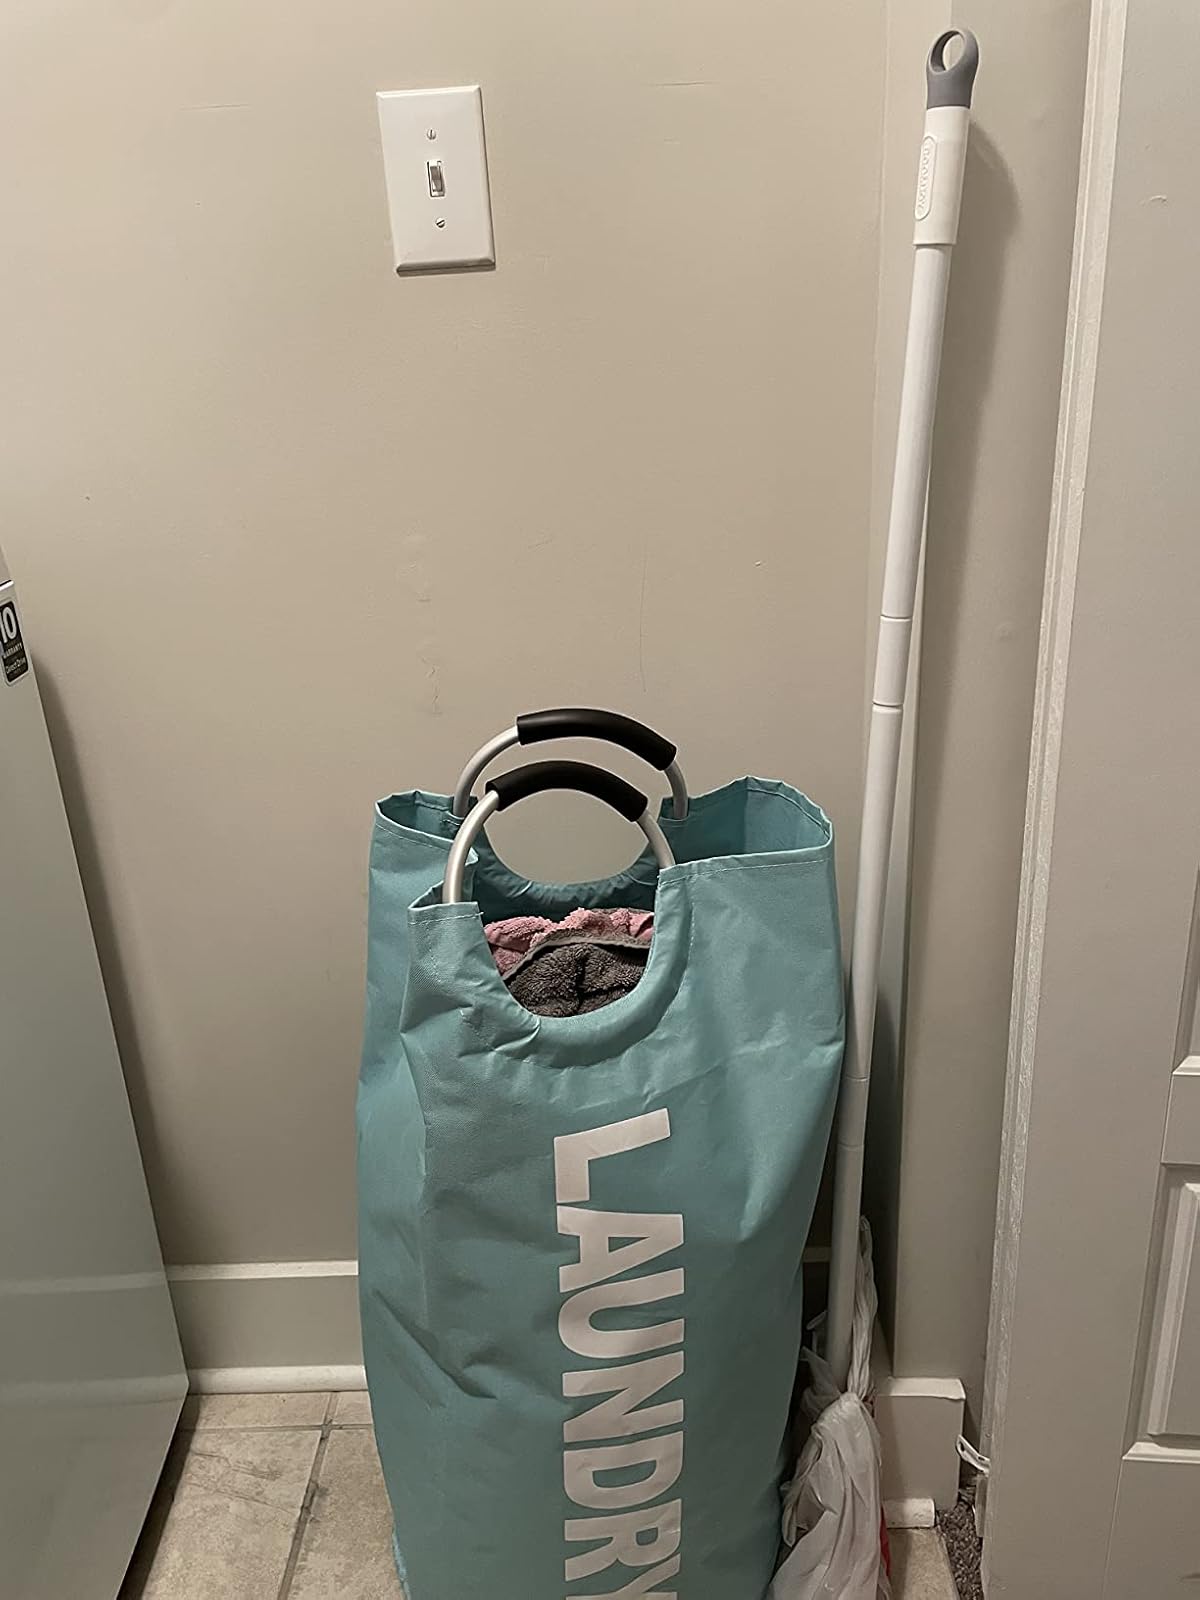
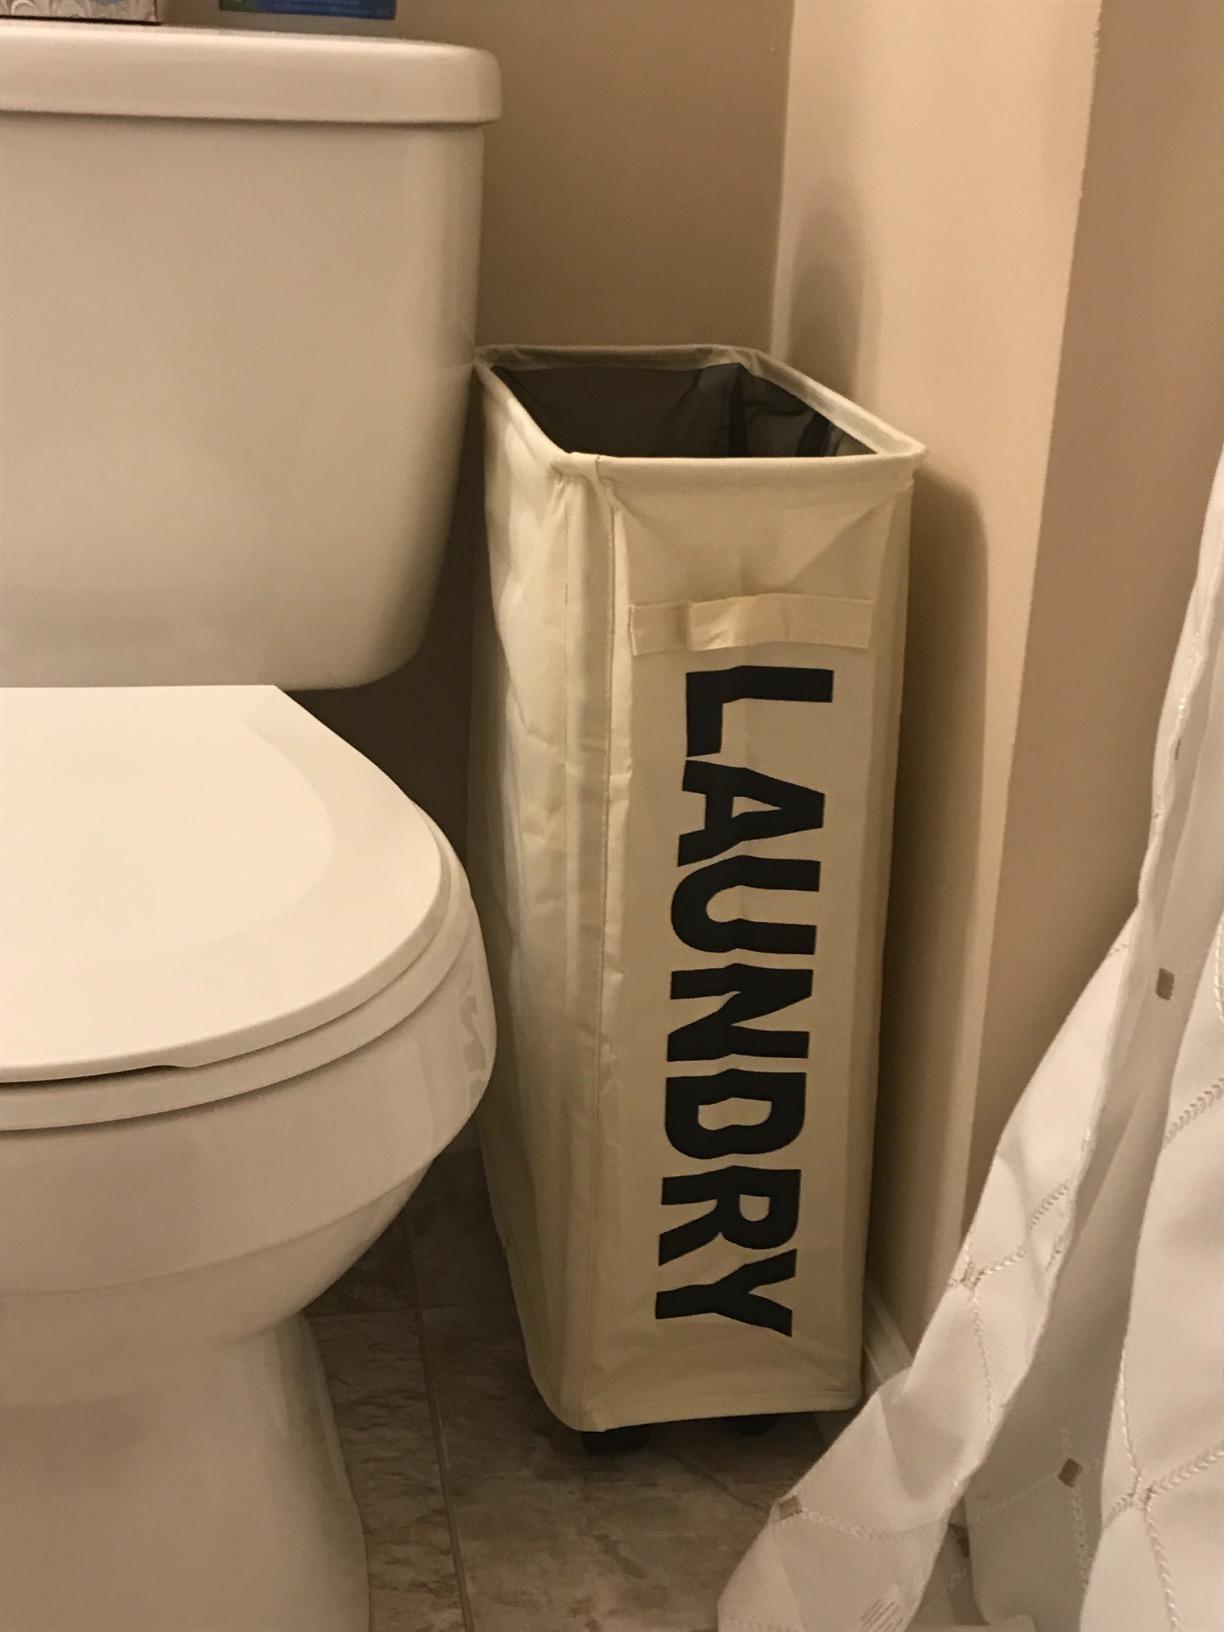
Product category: items_hamper
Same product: no